Grain race

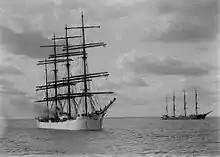
"Archibald Russell" and "Ponape", two windjammers that sailed on the grain trade.

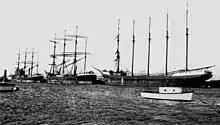
In Queensland.

Grain Race or The Great Grain Race was the informal name for the annual windjammer sailing season generally from South Australia's grain ports on Spencer Gulf to Lizard Point, Cornwall on the southwesternmost coast of the United Kingdom, or to specific ports. A good, fast passage Australia-to-England via Cape Horn was considered anything under 100 days.